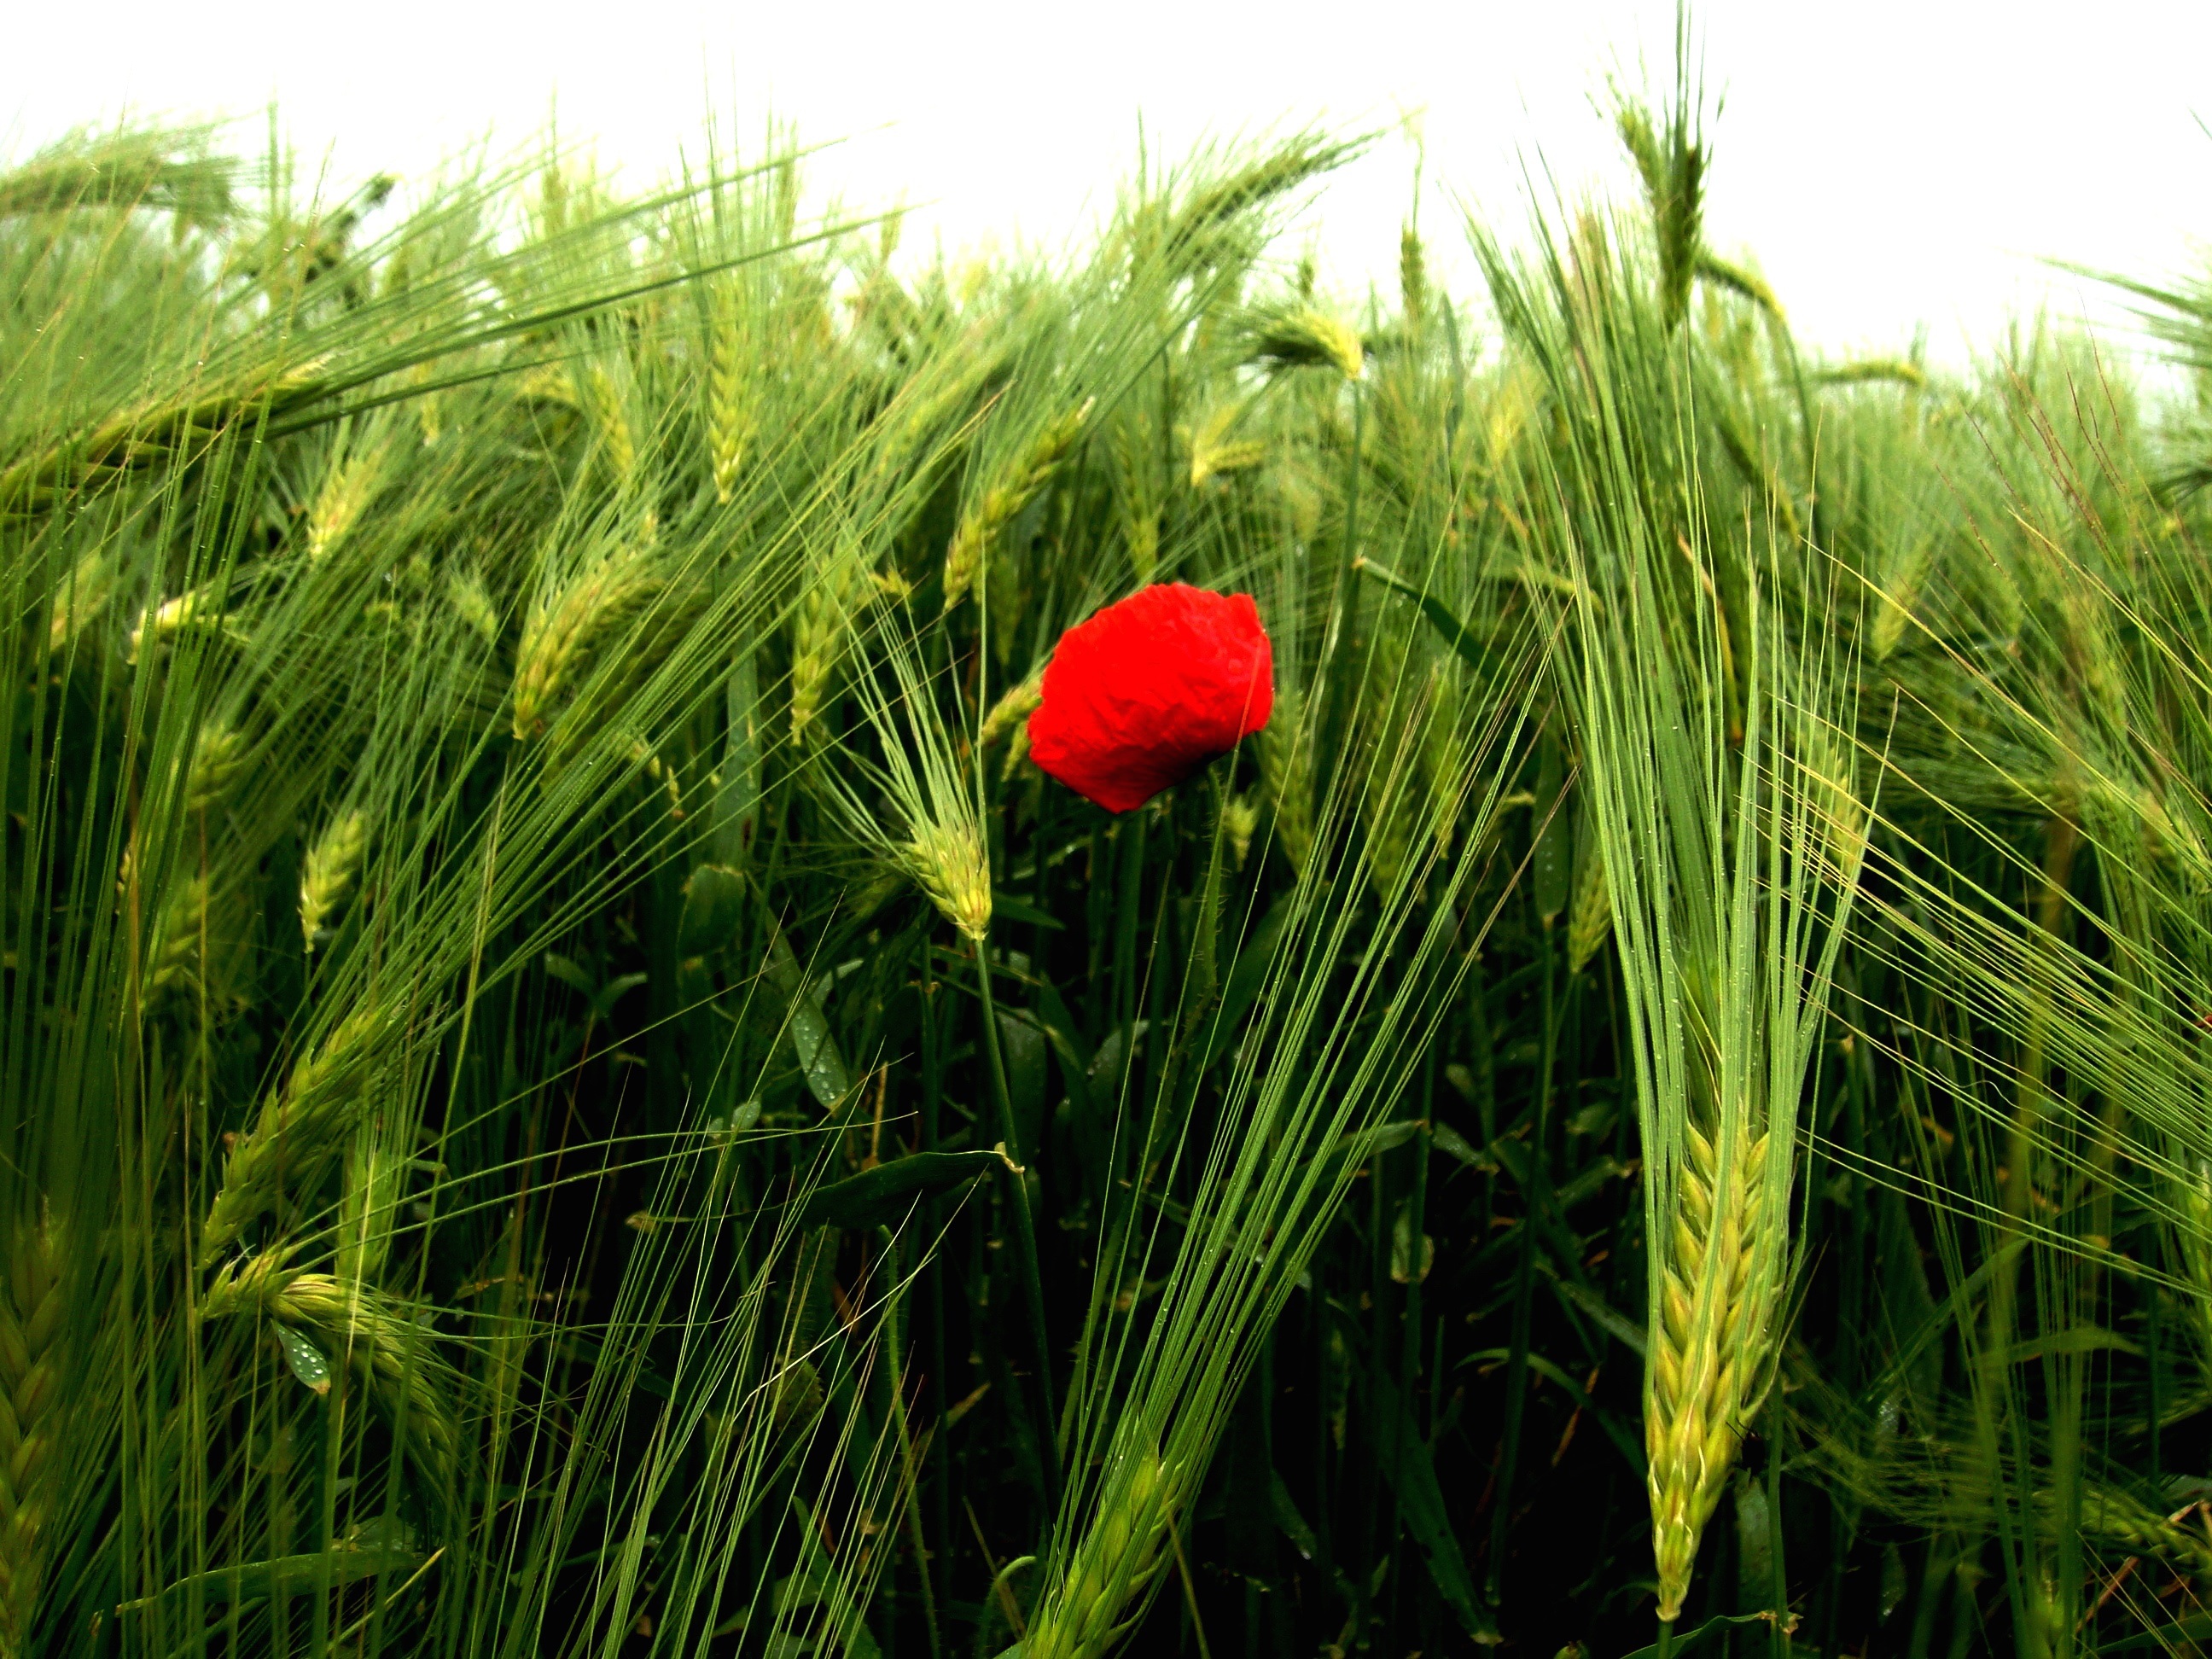
nature, grass, plant, field, lawn, meadow, prairie, leaf, flower, food, green, red, crop, botany, agriculture, flora, fields, grassland, beauty, poppy, paddy field, flowering plant, grass family, plant stem, land plant, arecales